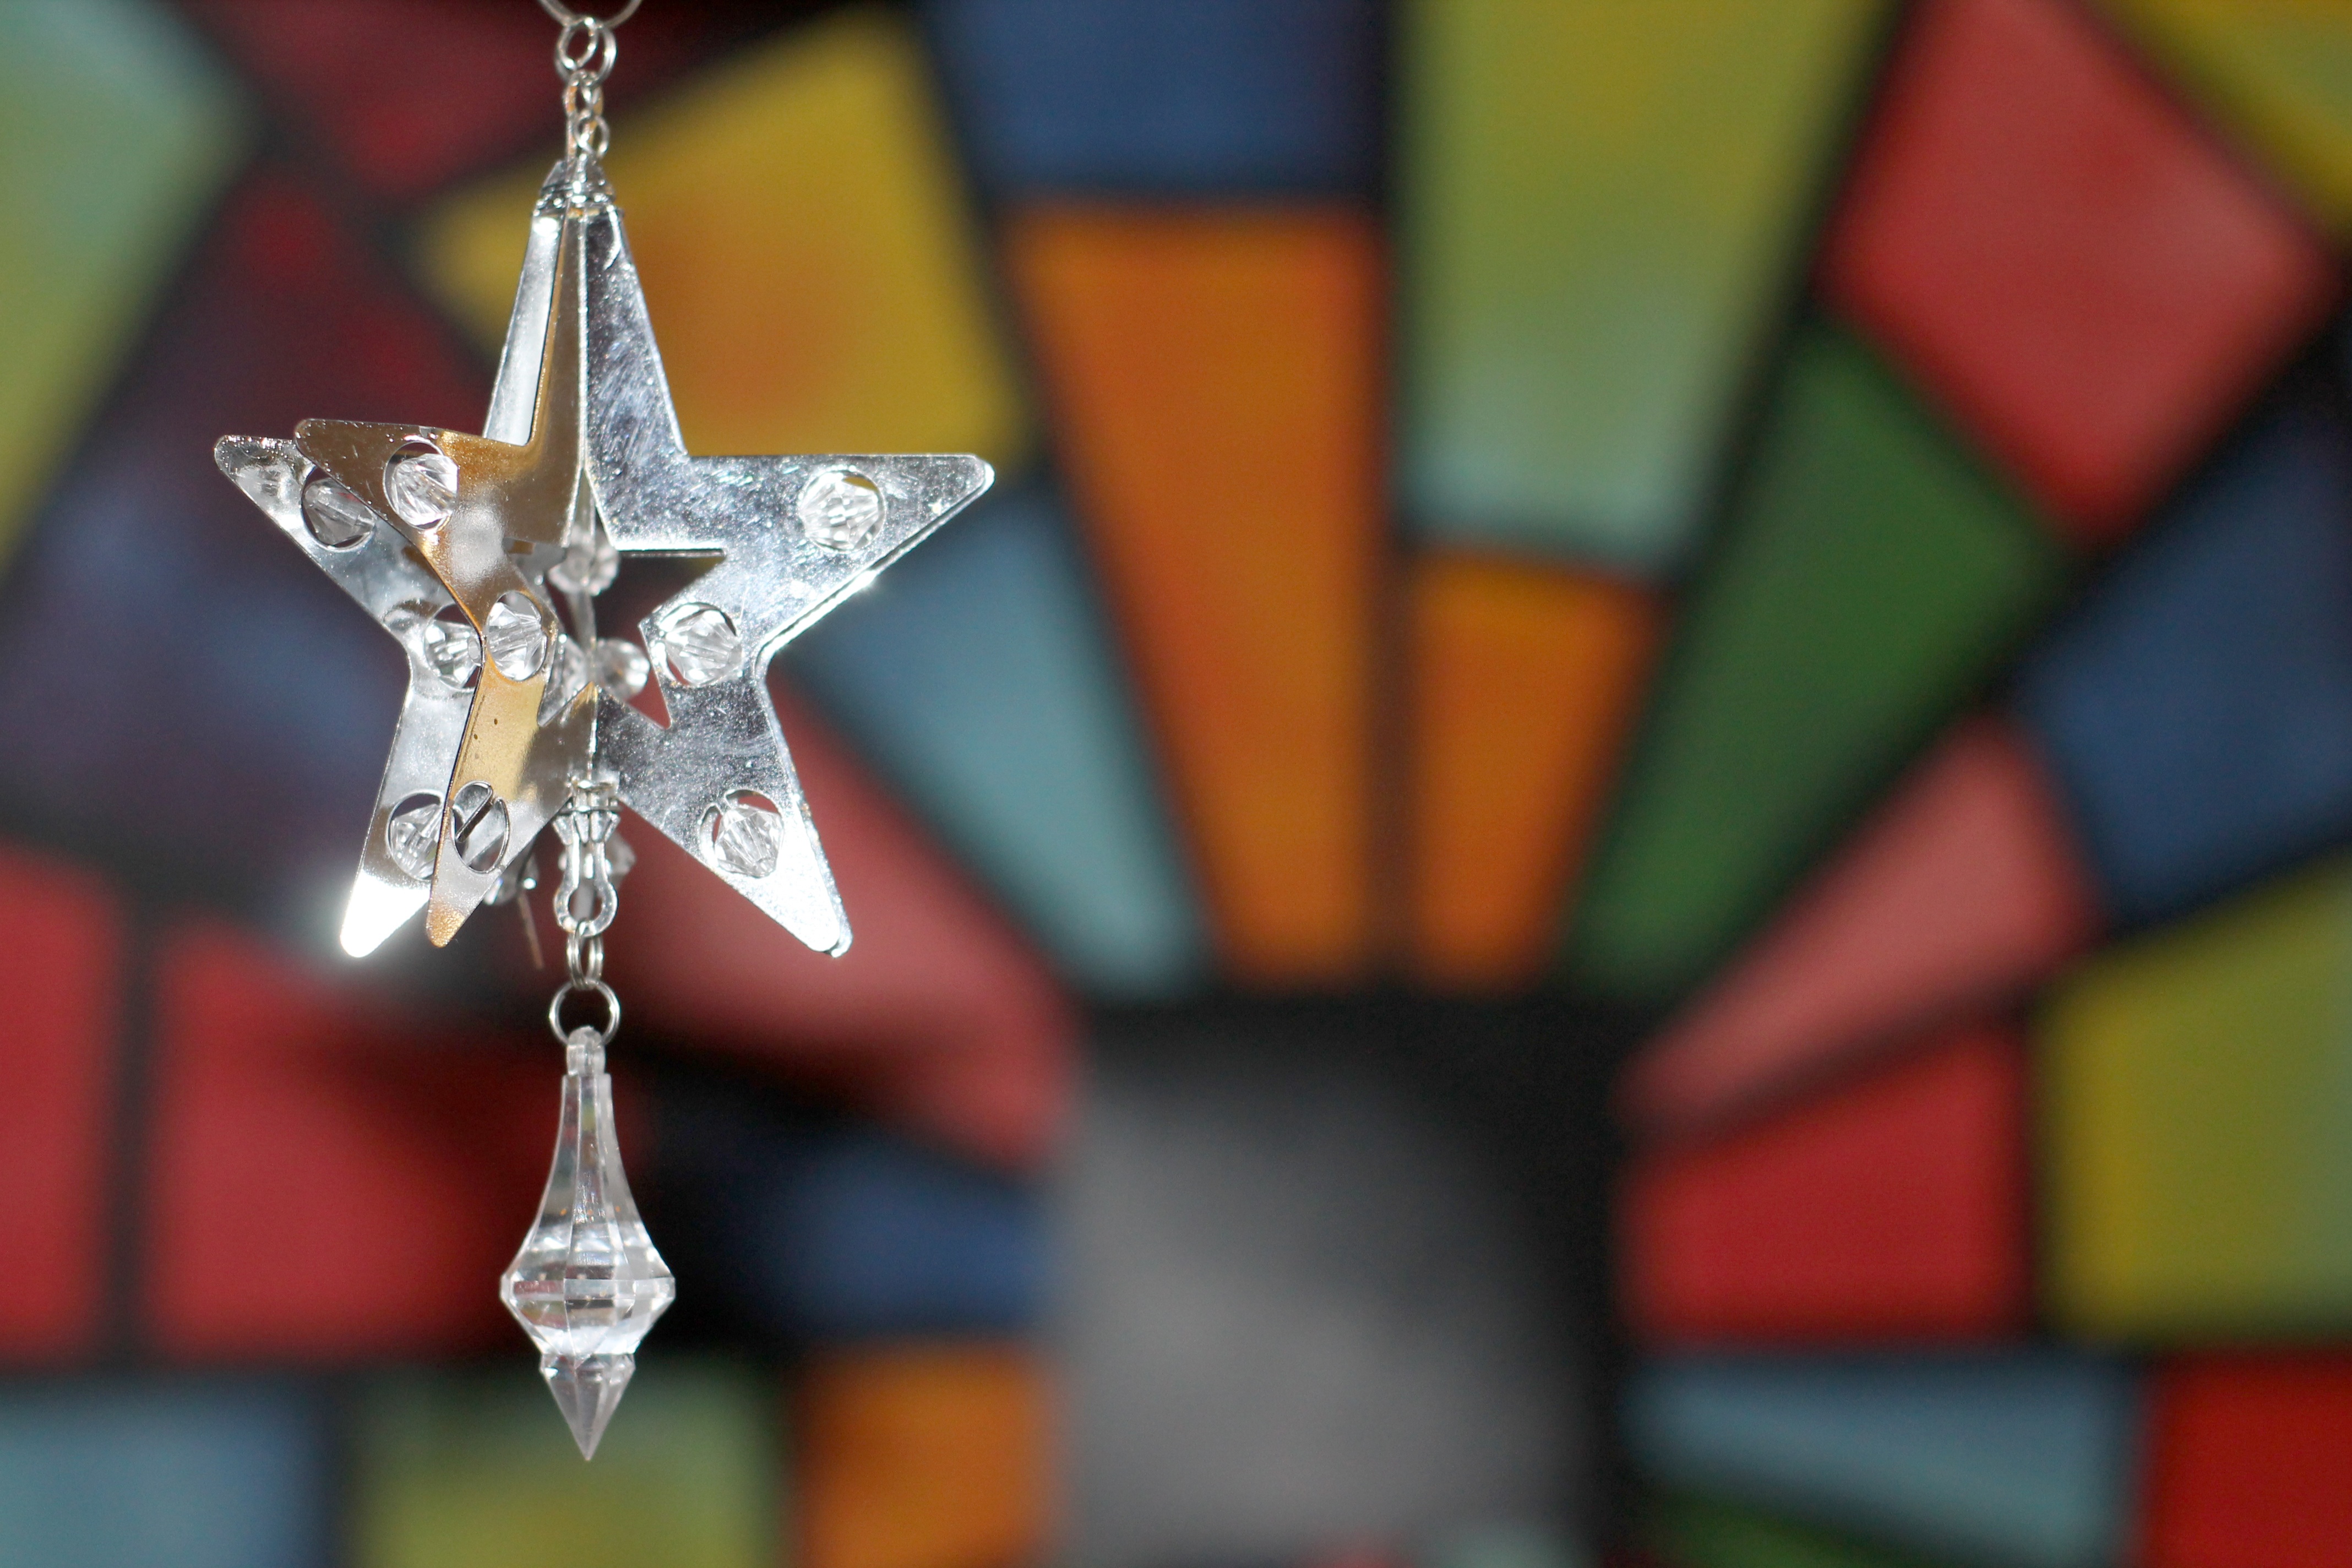
abstract, star, glass, color, colorful, christmas, bright, ornaments, christmas star